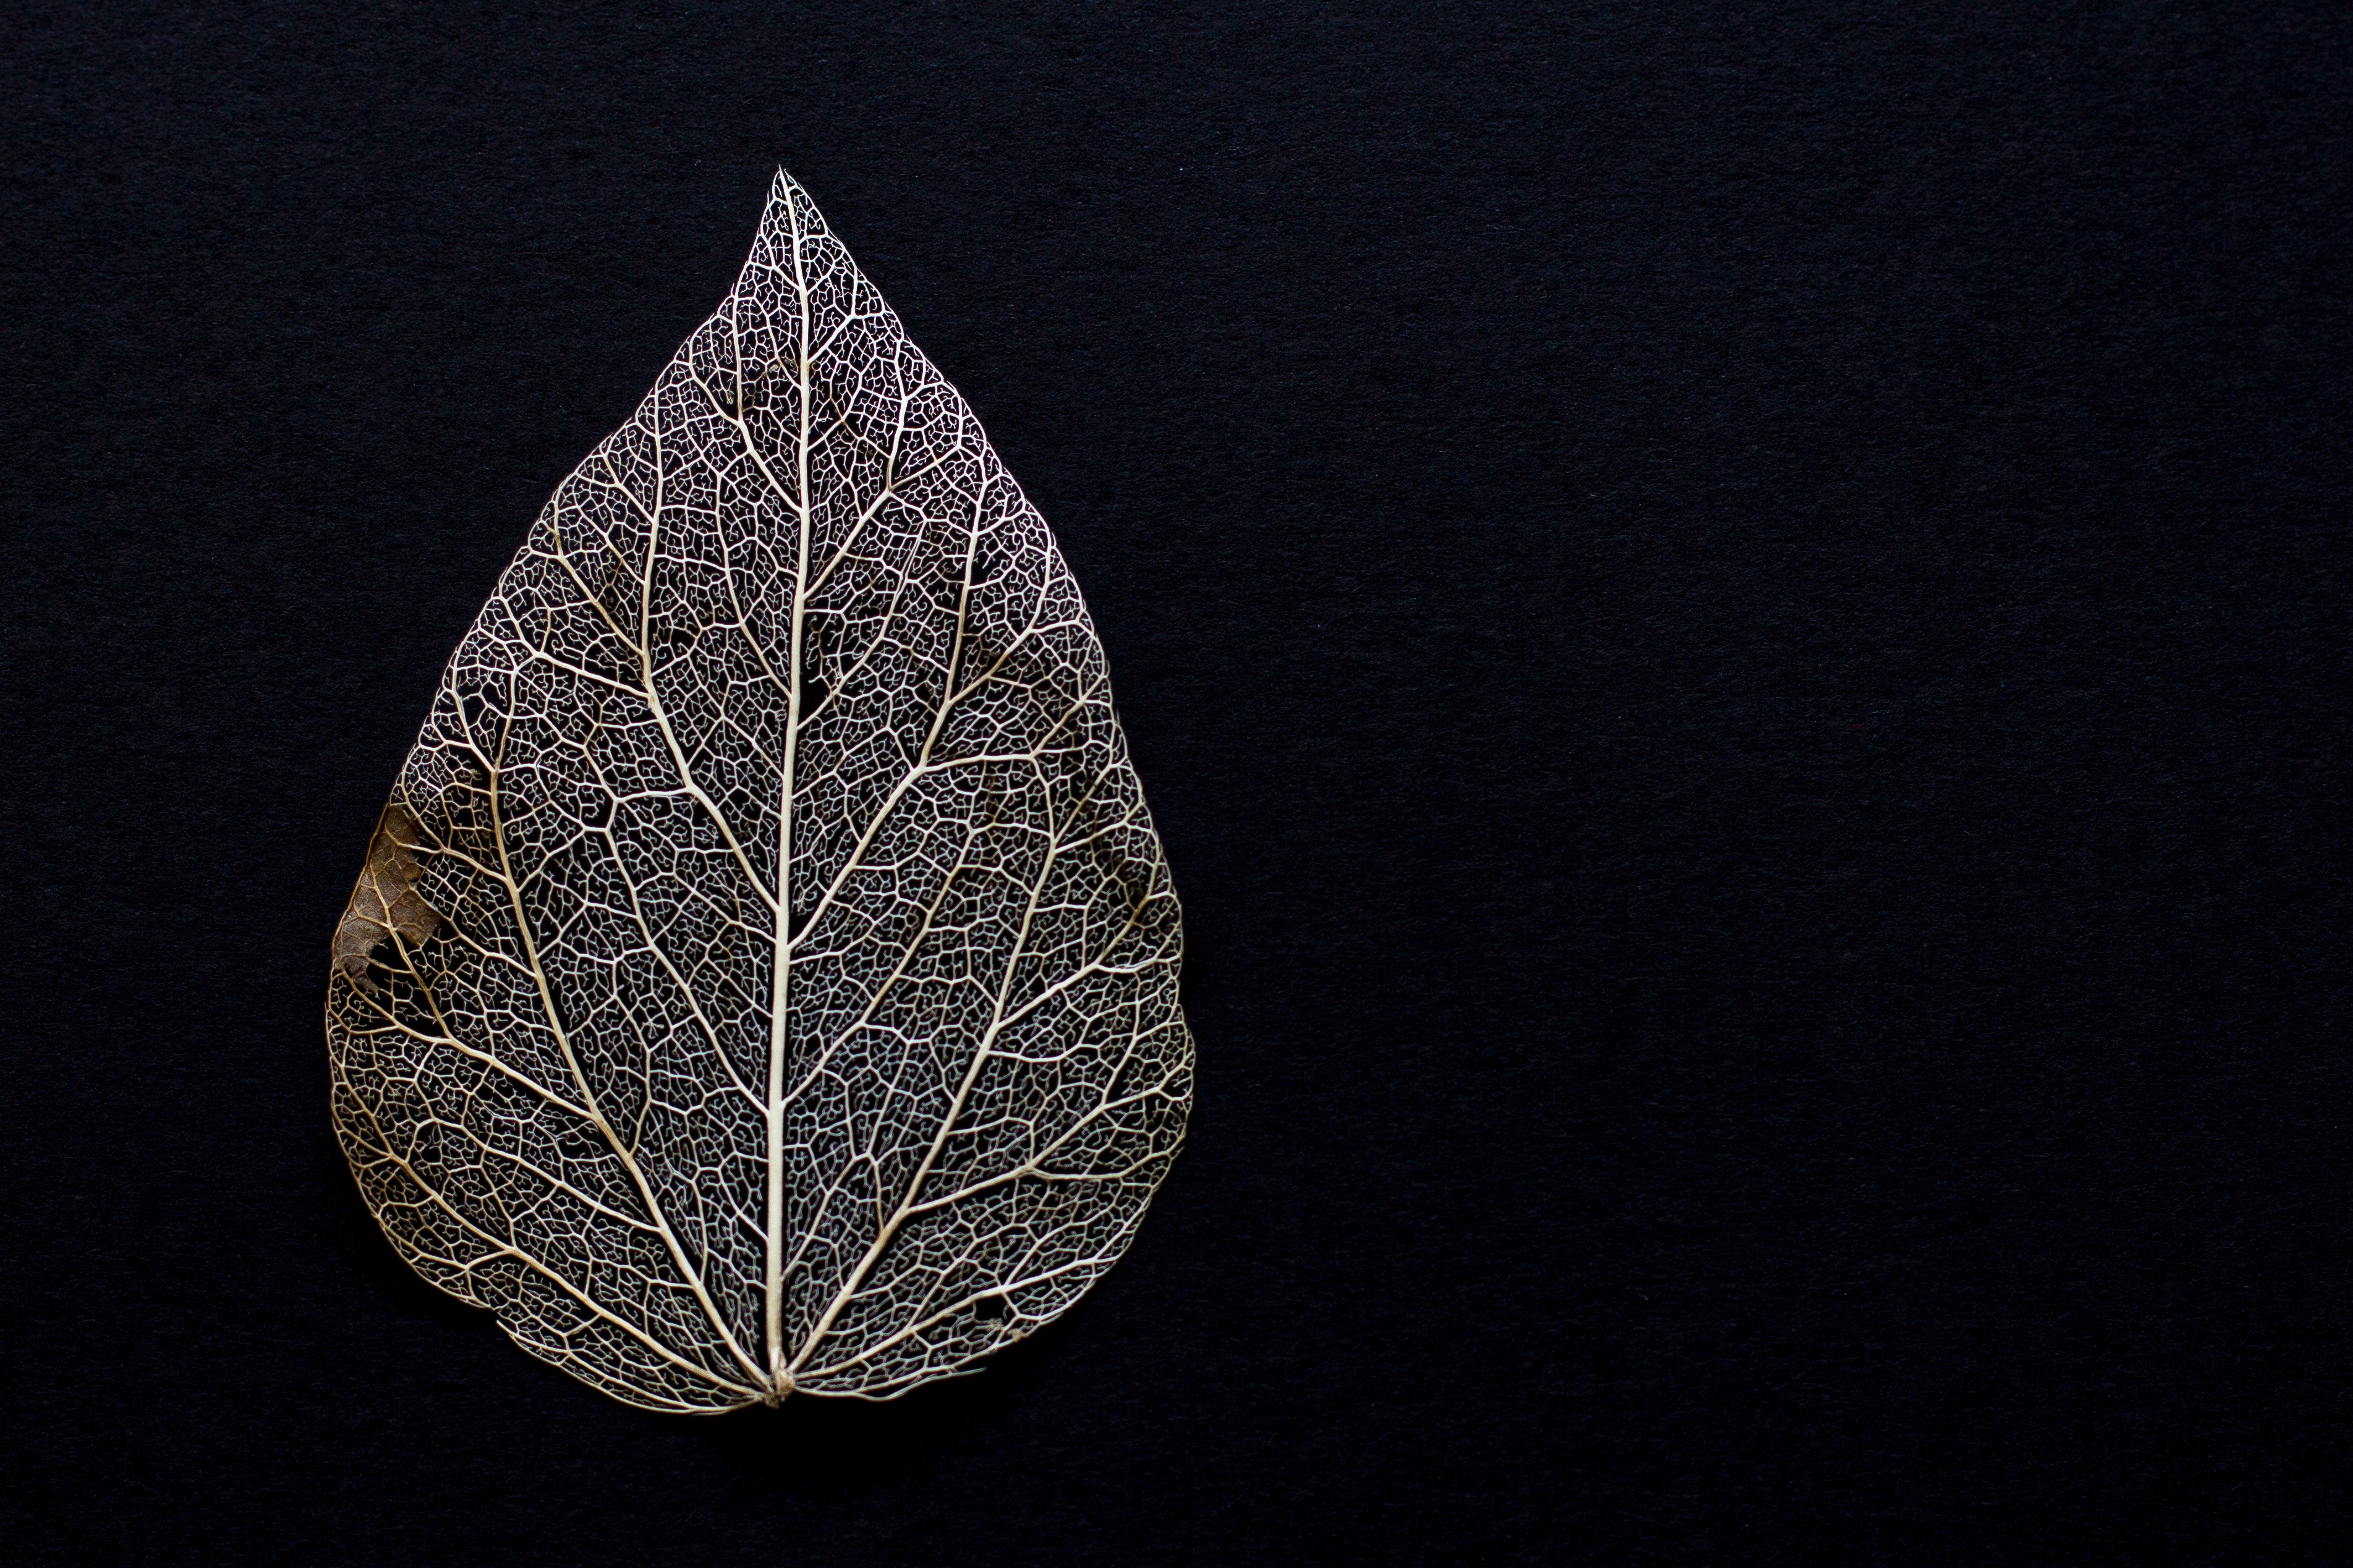
texture, leaf, flower, dry, pattern, lighting, jewellery, leaves, transience, withered, shape, foliage leaf, macro photography, kahl, fashion accessory